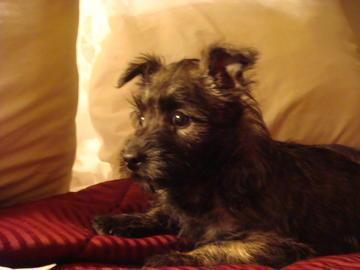
Norfolk_terrier